Vancouver

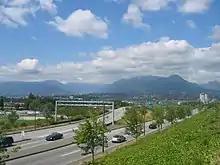
Off- and on-ramps leading to British Columbia Highway 1 in Vancouver. Highway 1 is the only controlled-access highway within the city limits.

Vancouver is home to 13 of the 190 Artist Run Centres in Canada. Artwork and cultural artifacts from nations Indigenous to the land on which Vancouver is located are available to view at the Museum of Anthropology at UBC, largely because these artifacts were stolen as part of colonization.